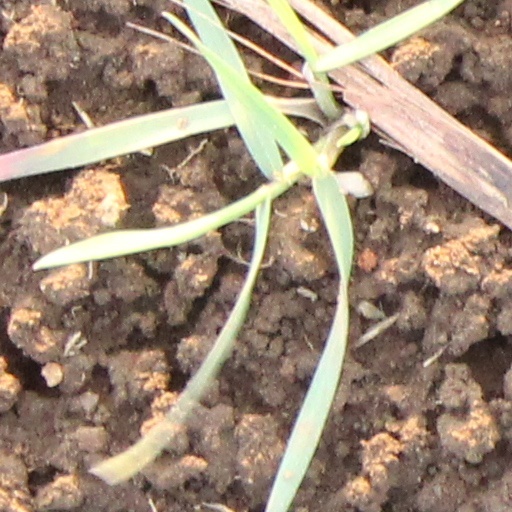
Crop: wheat